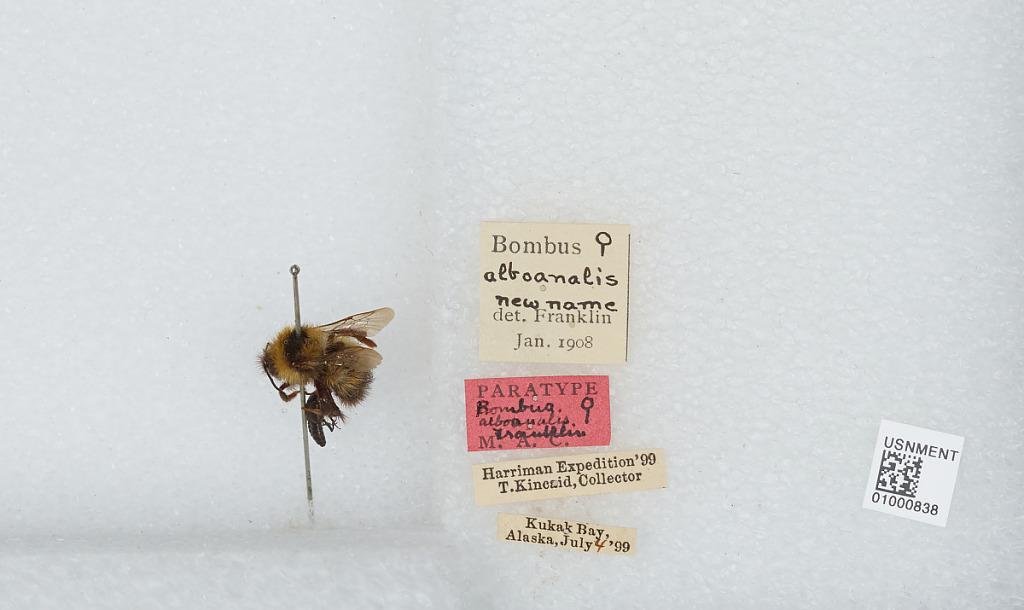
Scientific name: Bombus (Pyrobombus) jonellus (Kirby)
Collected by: T. Kincaid
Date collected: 1899-7-4
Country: United States
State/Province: Alaska
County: Kodiak Island
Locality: Kukak Bay
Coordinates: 58.3178, -154.186
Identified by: Franklin